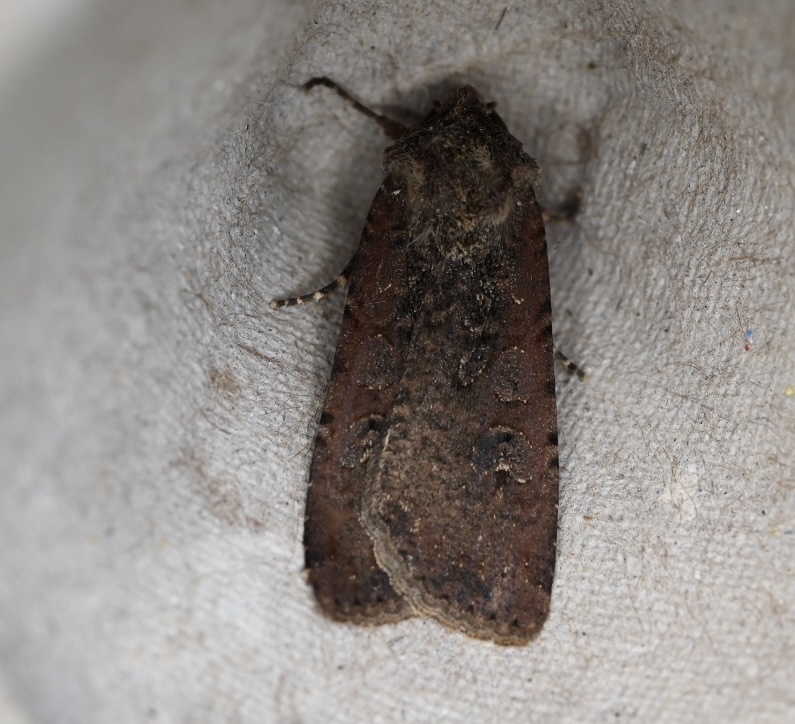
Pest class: cutworms